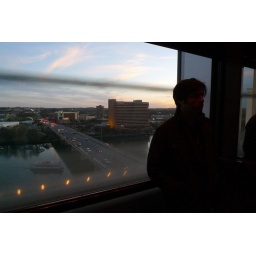
I love a glass elevator - that's Congress Ave Bridge in Austin out there (yes, home of the bats).